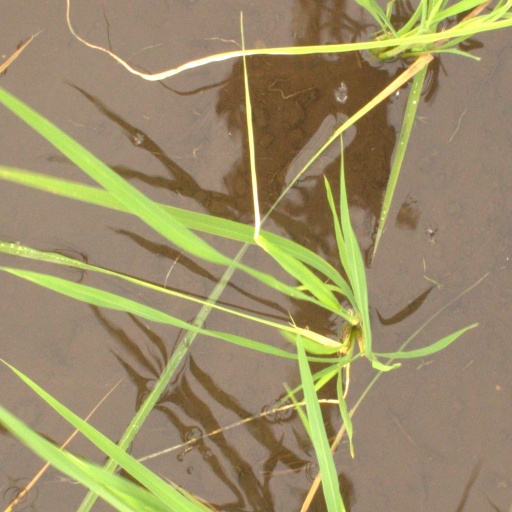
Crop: rice